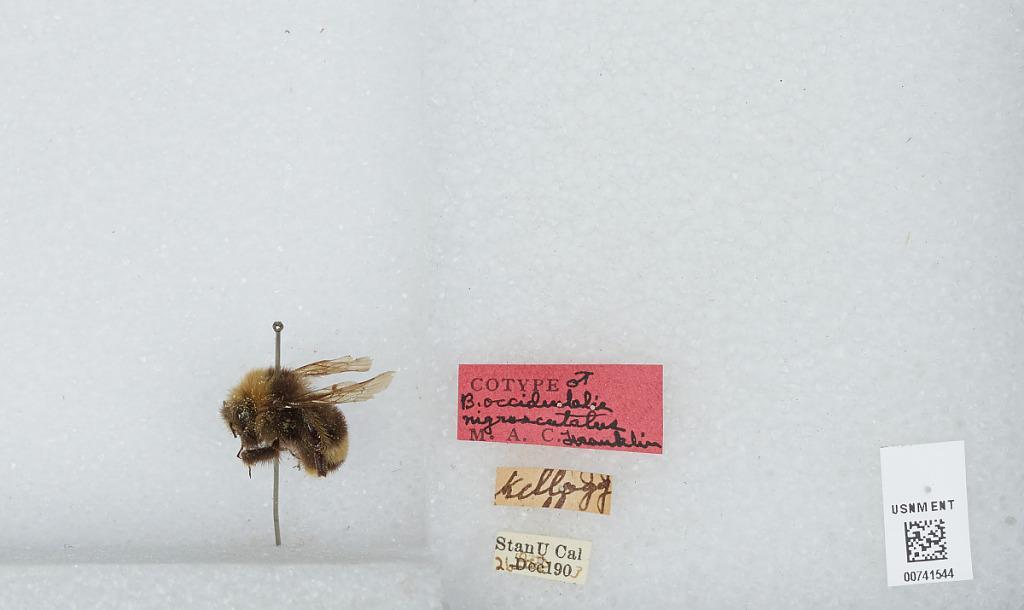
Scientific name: Bombus (Bombus) occidentalis Greene
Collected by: Kellog
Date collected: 1903-8-26
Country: United States
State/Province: California
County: Santa Clara
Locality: Stanford University
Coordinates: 37.4283, -122.169